Perry Green, Hertfordshire

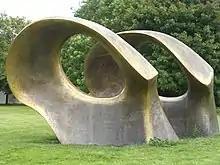
"Double Oval" by Henry Moore, from Henry Moore Sculpture Perry Green.

The sculptor Henry Moore settled there in 1941. His house Hoglands now forms part of a sculpture garden featuring his work, run by the Henry Moore Foundation.